Moscow, Kansas

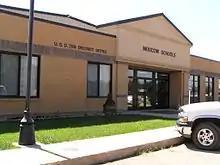
Moscow High School (2005)

The community is served by Moscow USD 209 public school district, and contains two schools: